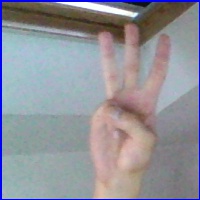
Letra: W